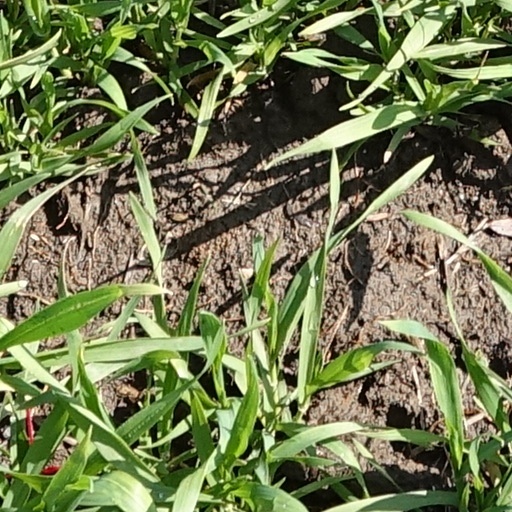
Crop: wheat